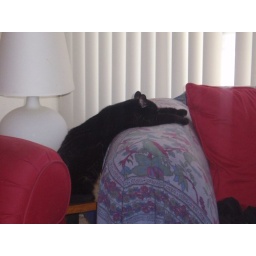
She is standing on the table and stretched over the arm of the chair. She is fast asleep.